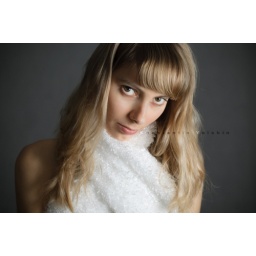
portrait of young beautiful girl wearing white scarf and looking in camera